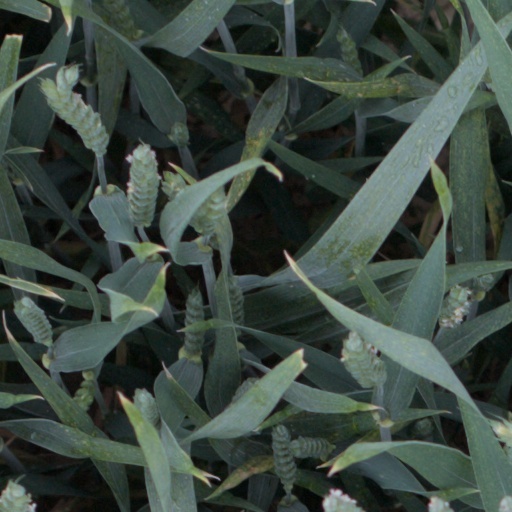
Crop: wheat